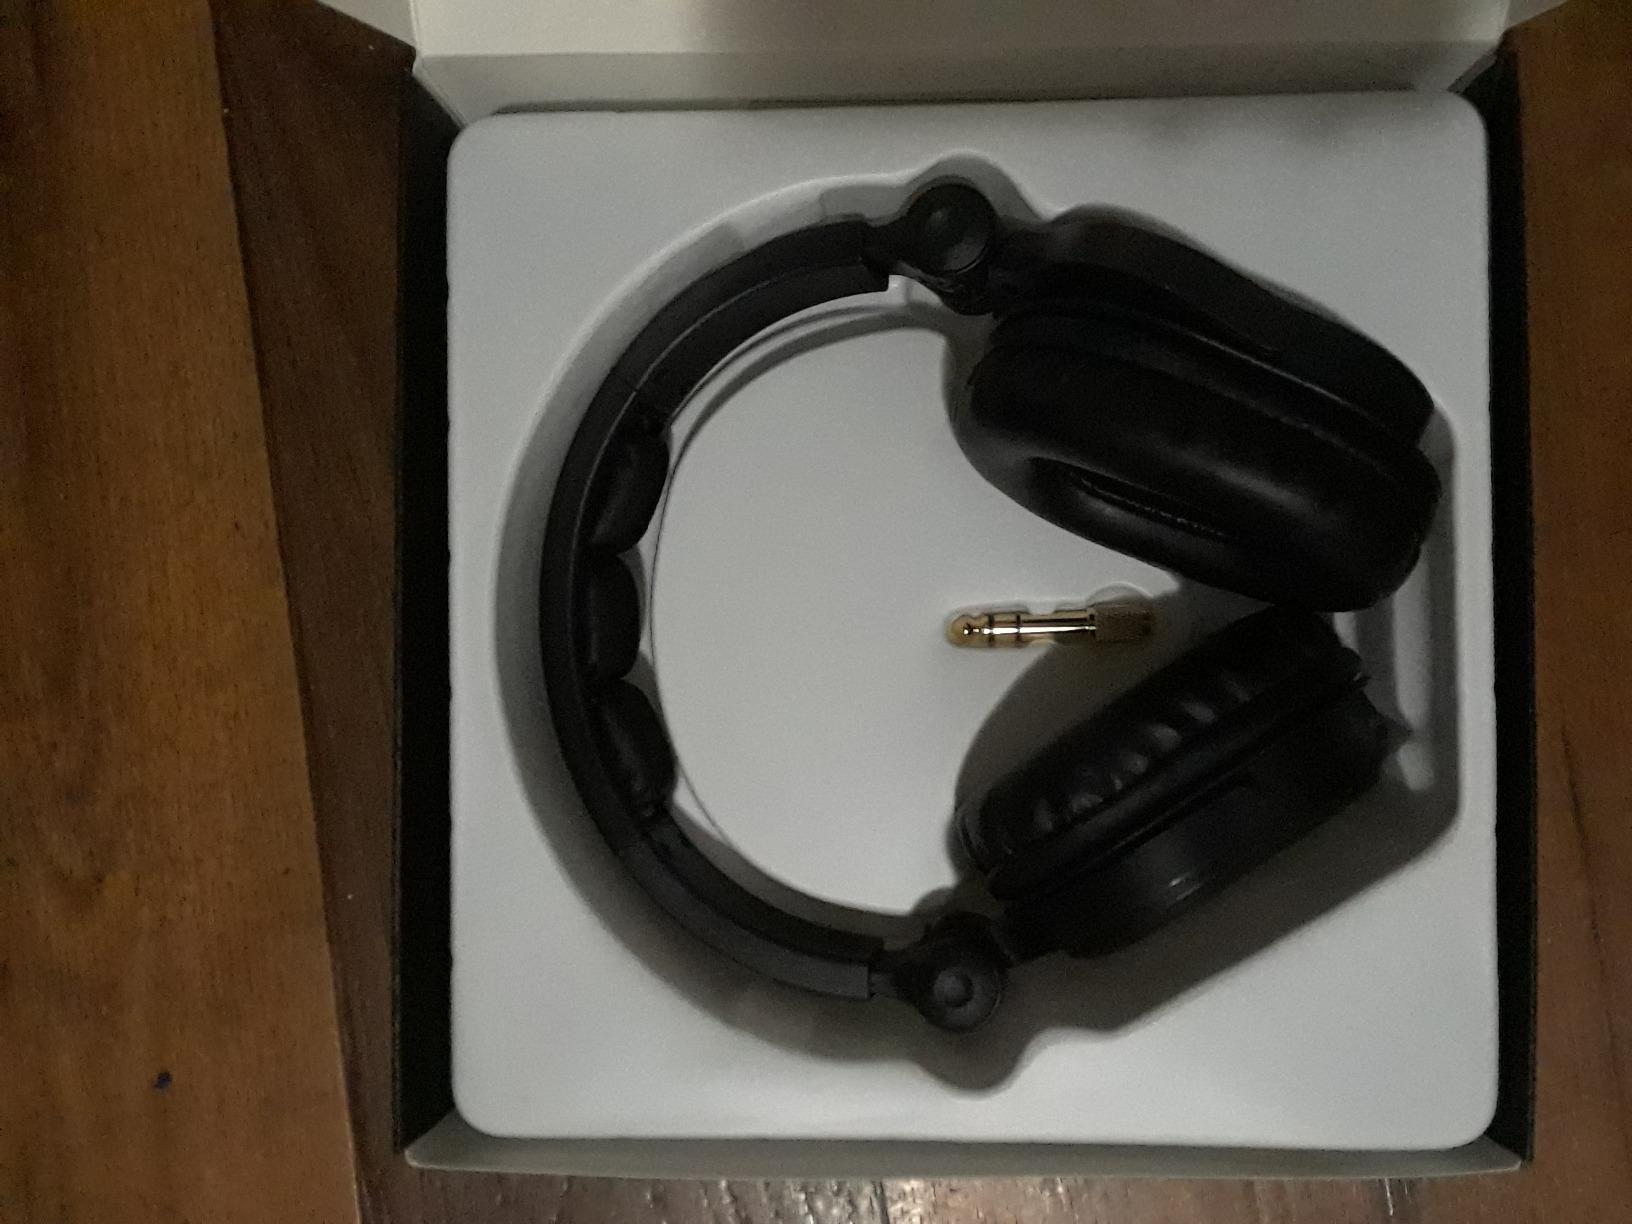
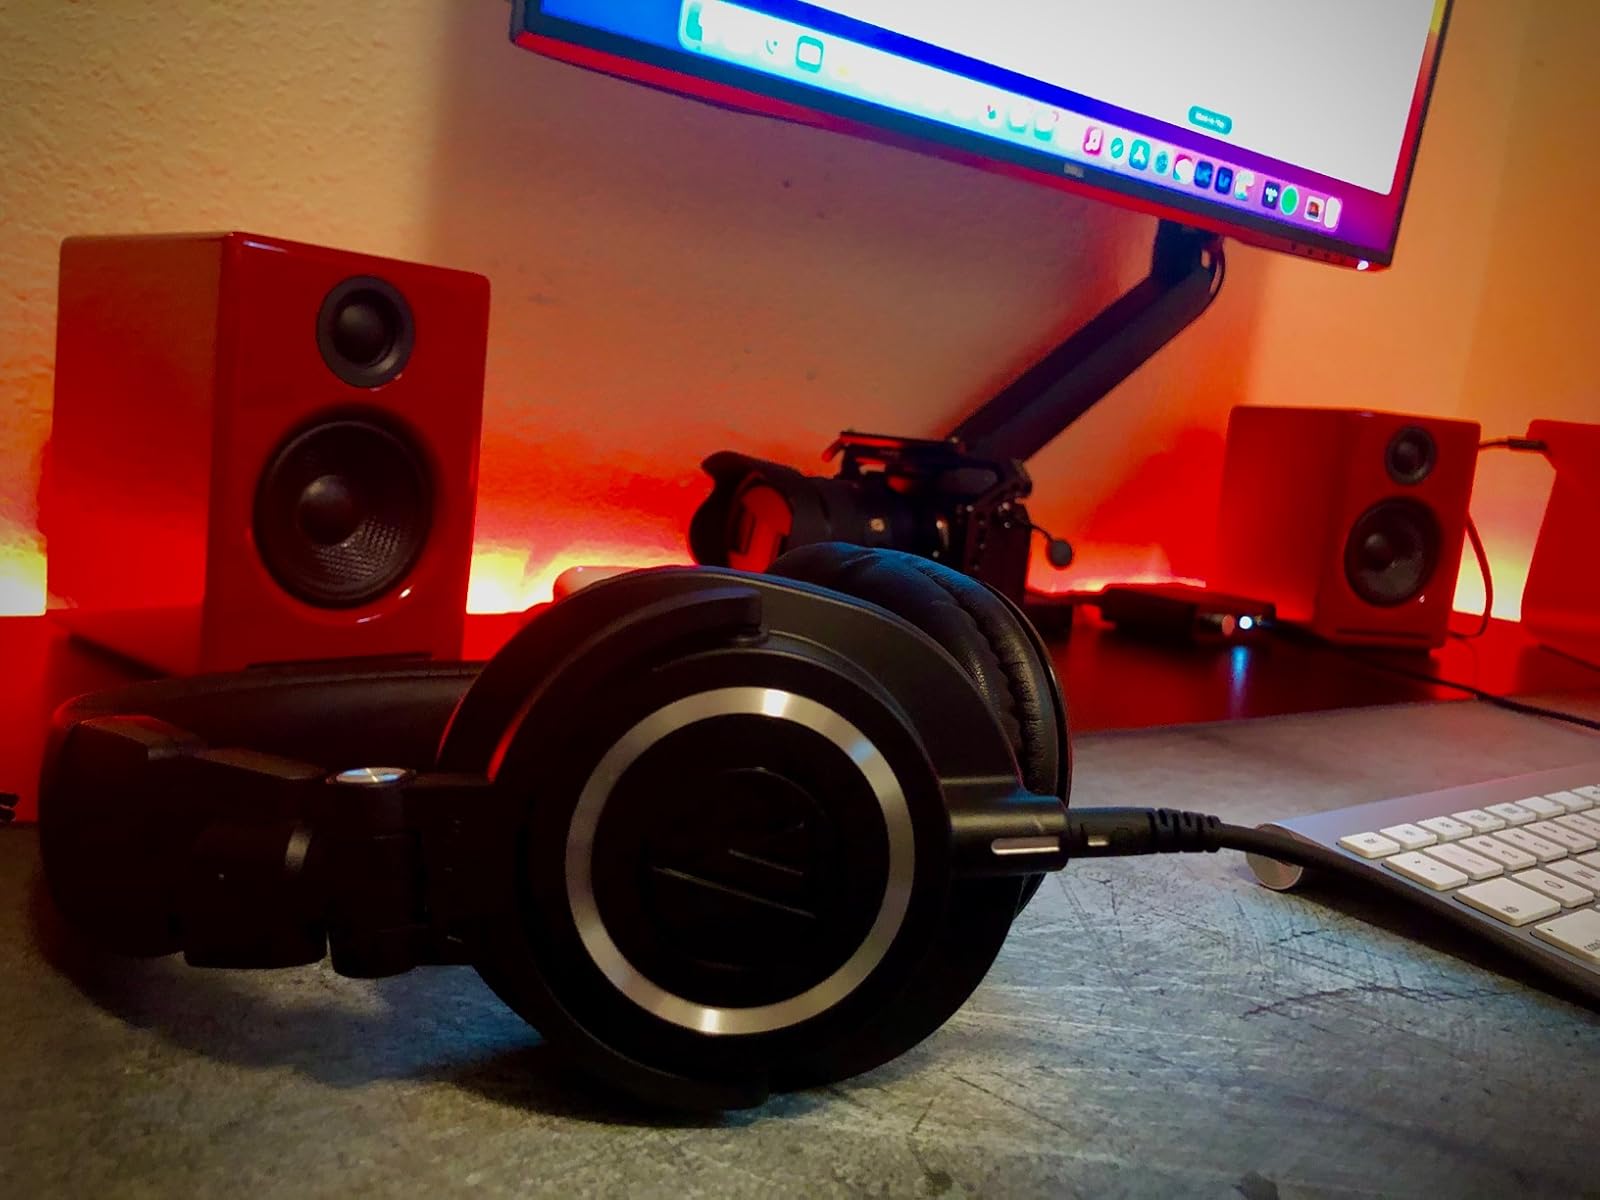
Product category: headphones
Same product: no